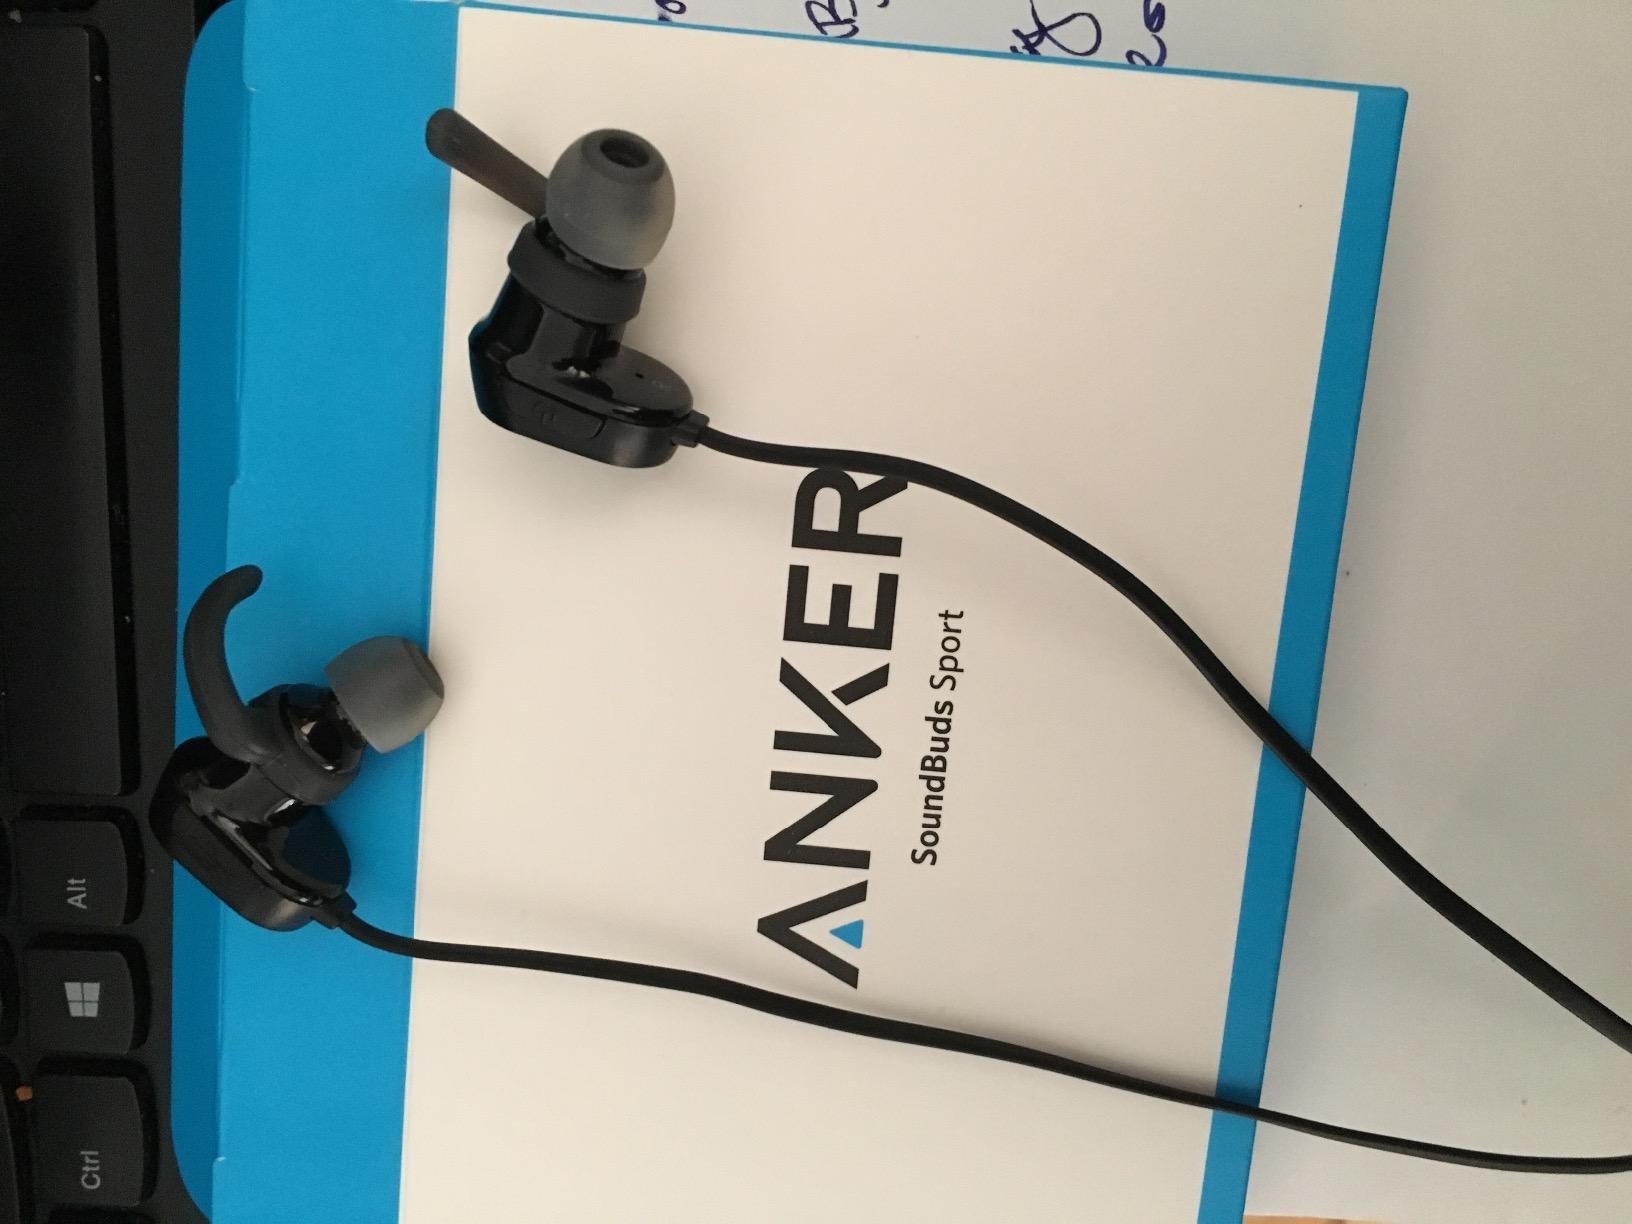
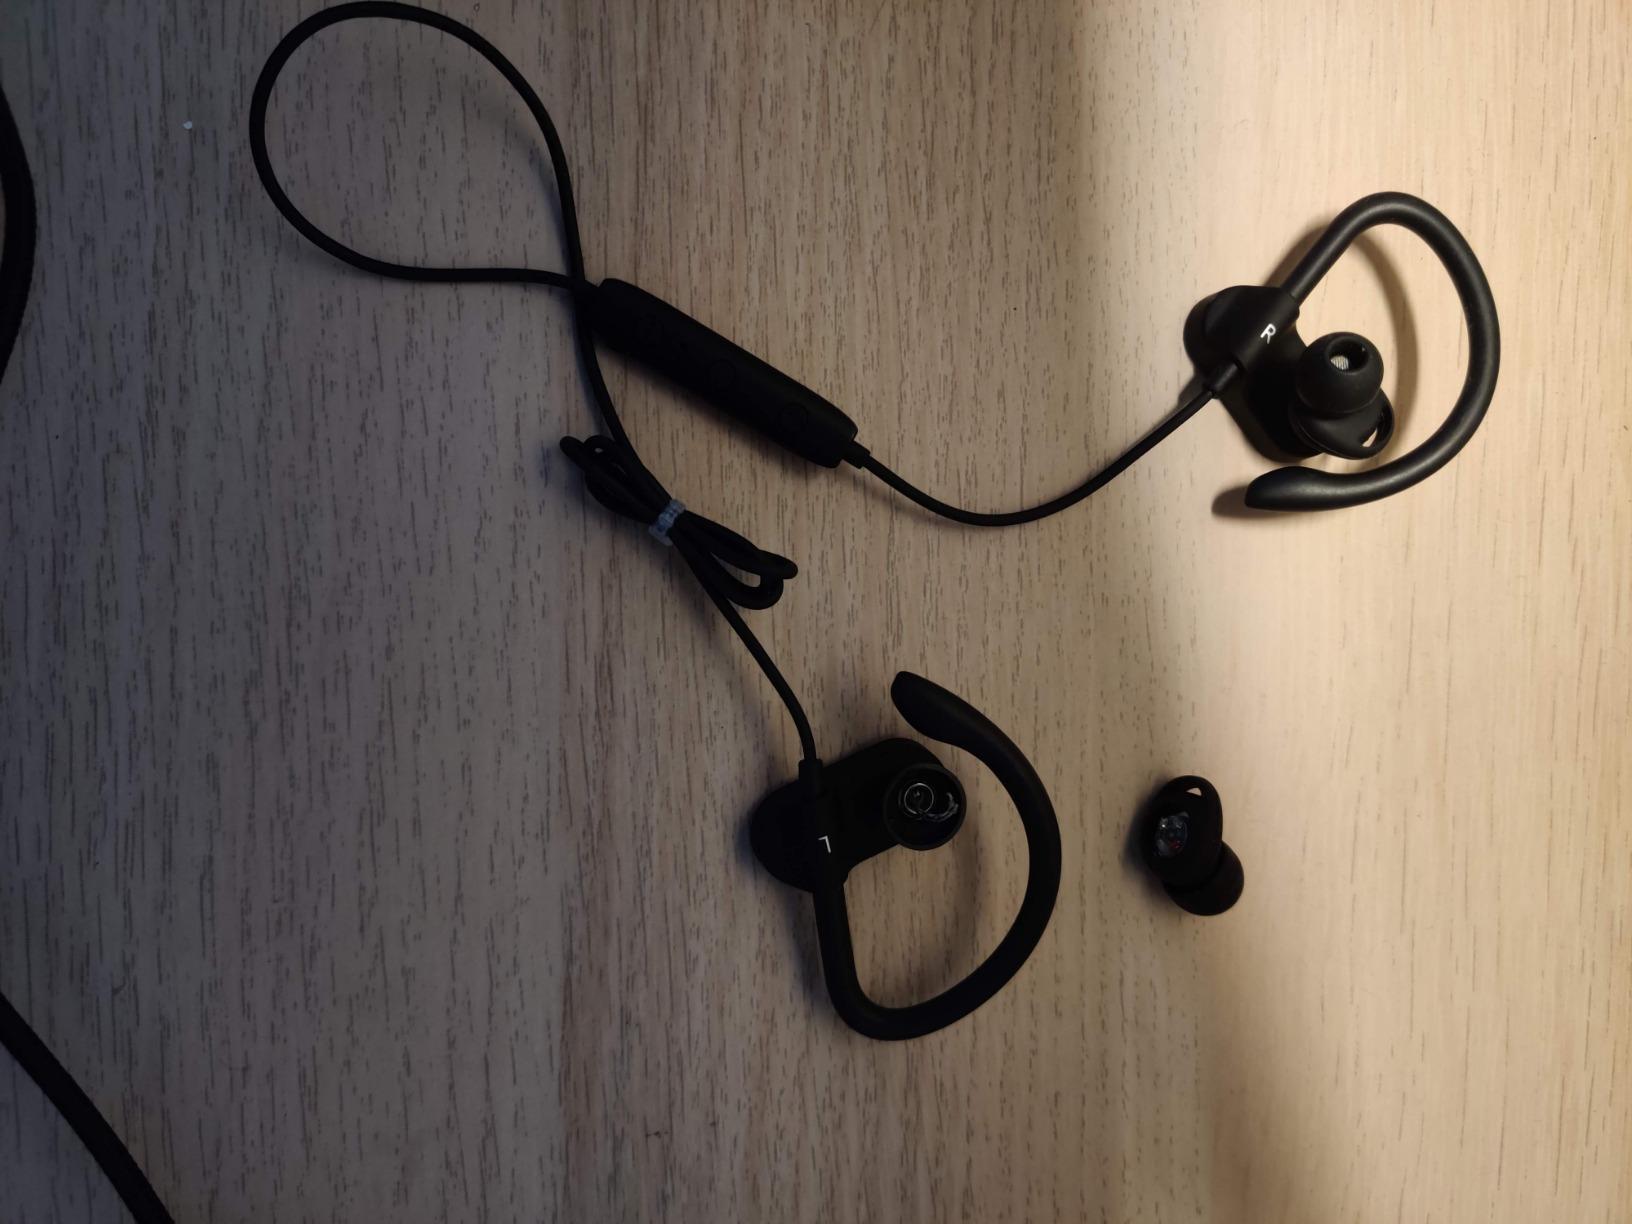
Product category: headphones
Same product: no